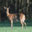
Label: deer